Defense industry of Argentina

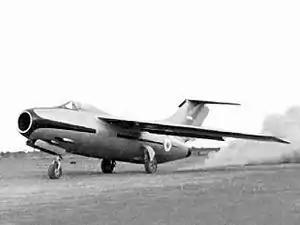
Pulqui II

In 1927, the Fabrica Militar de Aviones (FMA) was established, which in 1947 developed and built the first jet combat aircraft of Latin America: the Pulqui I; its most famous designs are the IA-58 Pucará and the IA-63 Pampa. It has assembled under licence the T-34 Mentor, MS-760 Paris and the A-4AR Fightinghawk. It also does maintenance for models such as the C-130 Hercules.